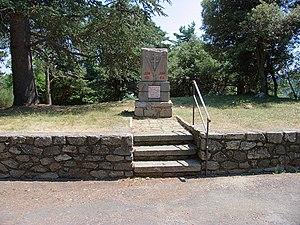
Stèles des Évadés de la Deuxième Guerre Mondiale, Col de Fontfrède, Céret (Pyrénées-Orientales, Languedoc-Roussillon, France) Català: Estela dels Escàpols, Coll de Fontfreda, Ceret (Pirineus Orientals, Llenguadoc-Rosselló, França) Español: Estela de los Fugitivos, Collade de Fontfrède, Céret (Pirineos Orientales, Languedoc-Rosellón, Francia)